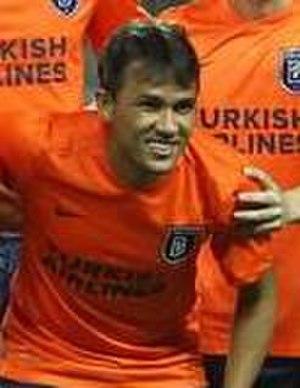
José Márcio da Costa, connu sous le nom de Márcio Mossoró, est un joueur de football brésilien qui évolue au poste de milieu de terrain à Göztepe SK depuis 2019